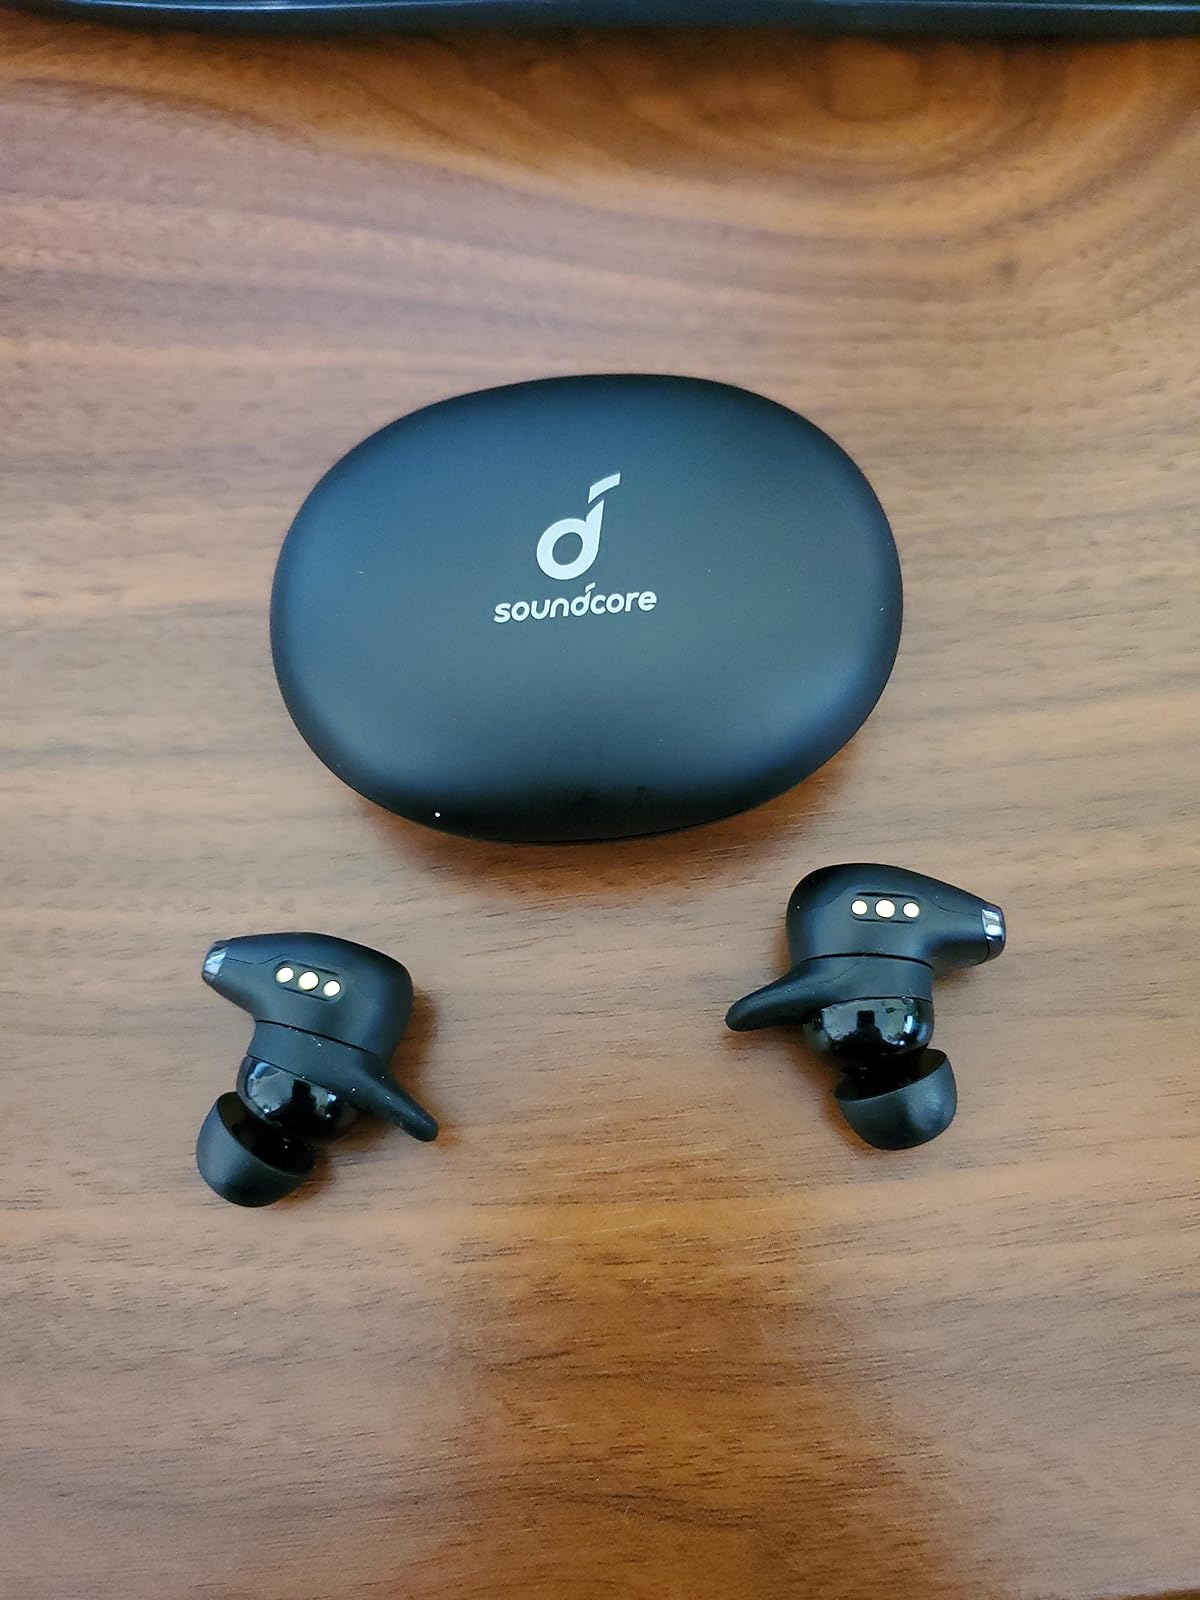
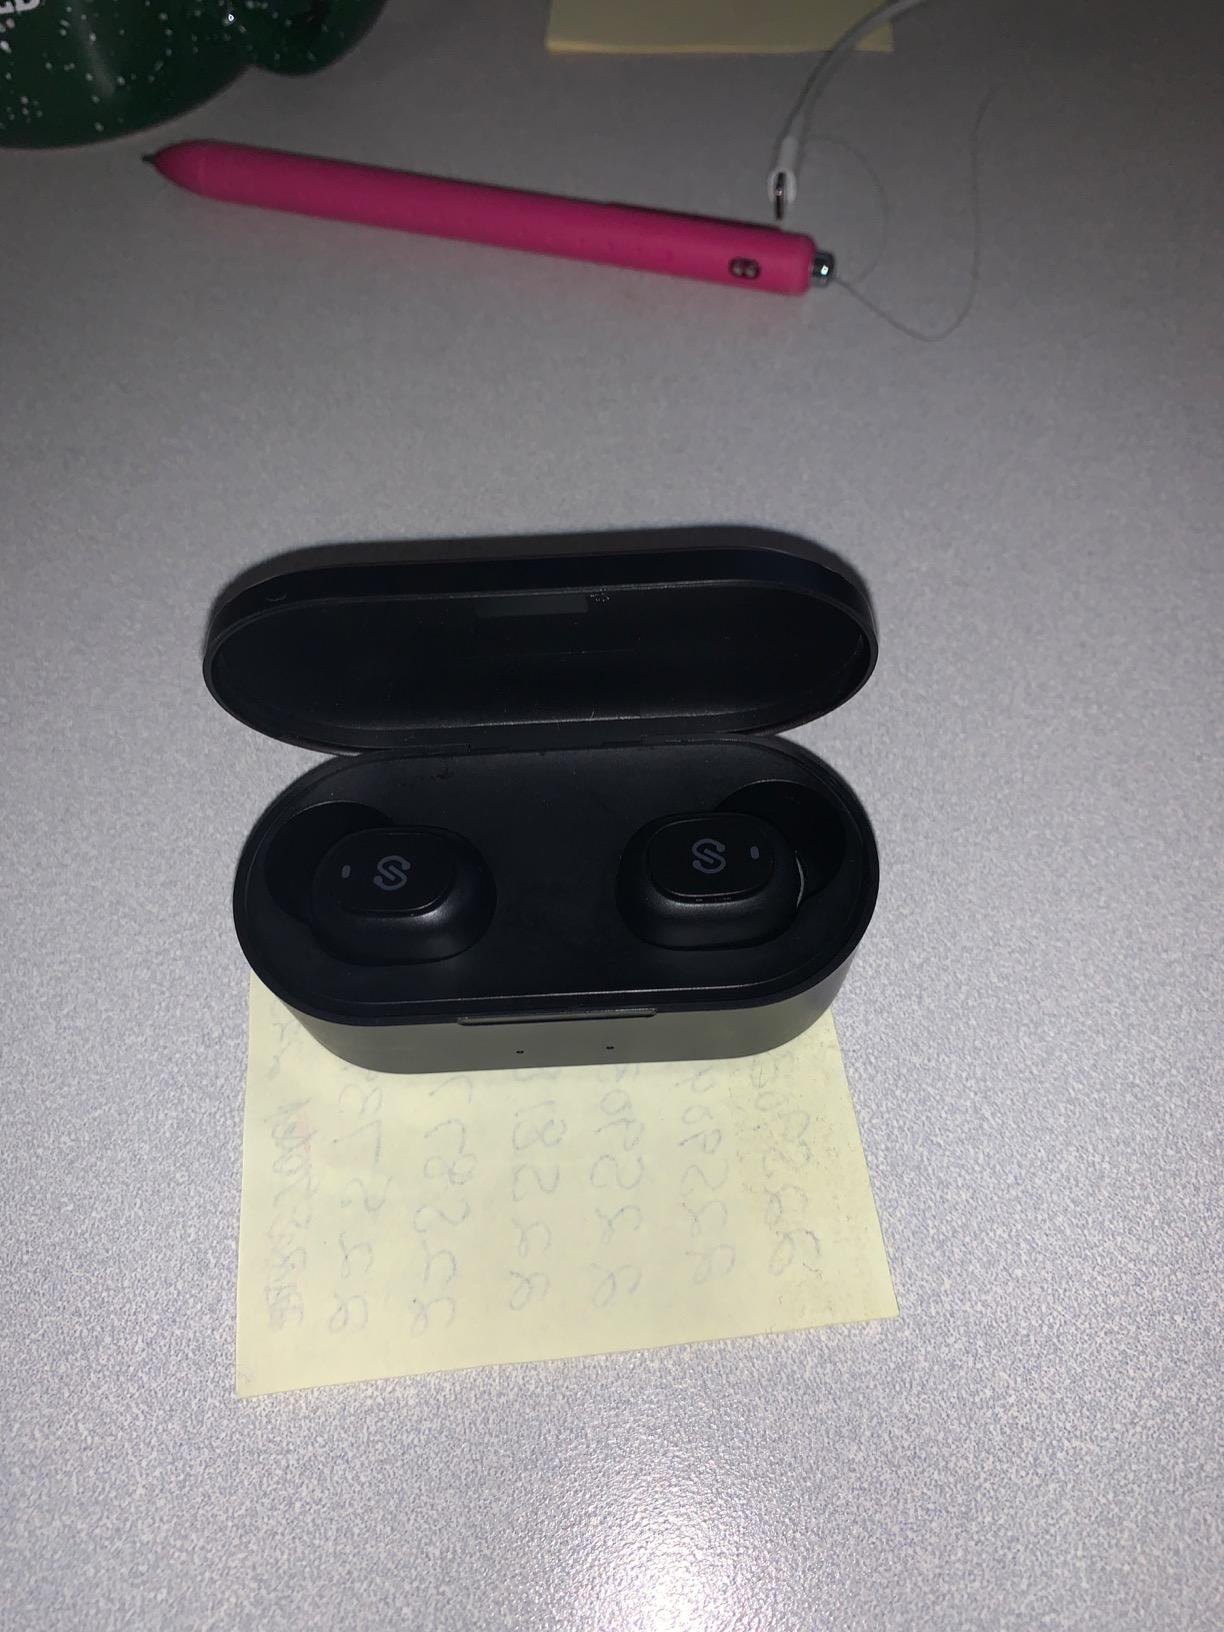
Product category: earbuds
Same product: no